Kaveh Rezaei

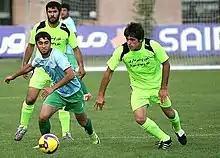
Rezaei with Iran national under-17 football team in a friendly match in 2009

Rezaei finished as the top scorer of the 2008 AFC U-16 Championship scoring in every single game he played in and finishing with 6 goals in 5 games. Iran won the championship winning the final game 2–0 against South Korea.